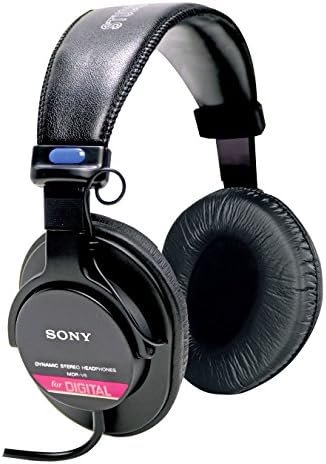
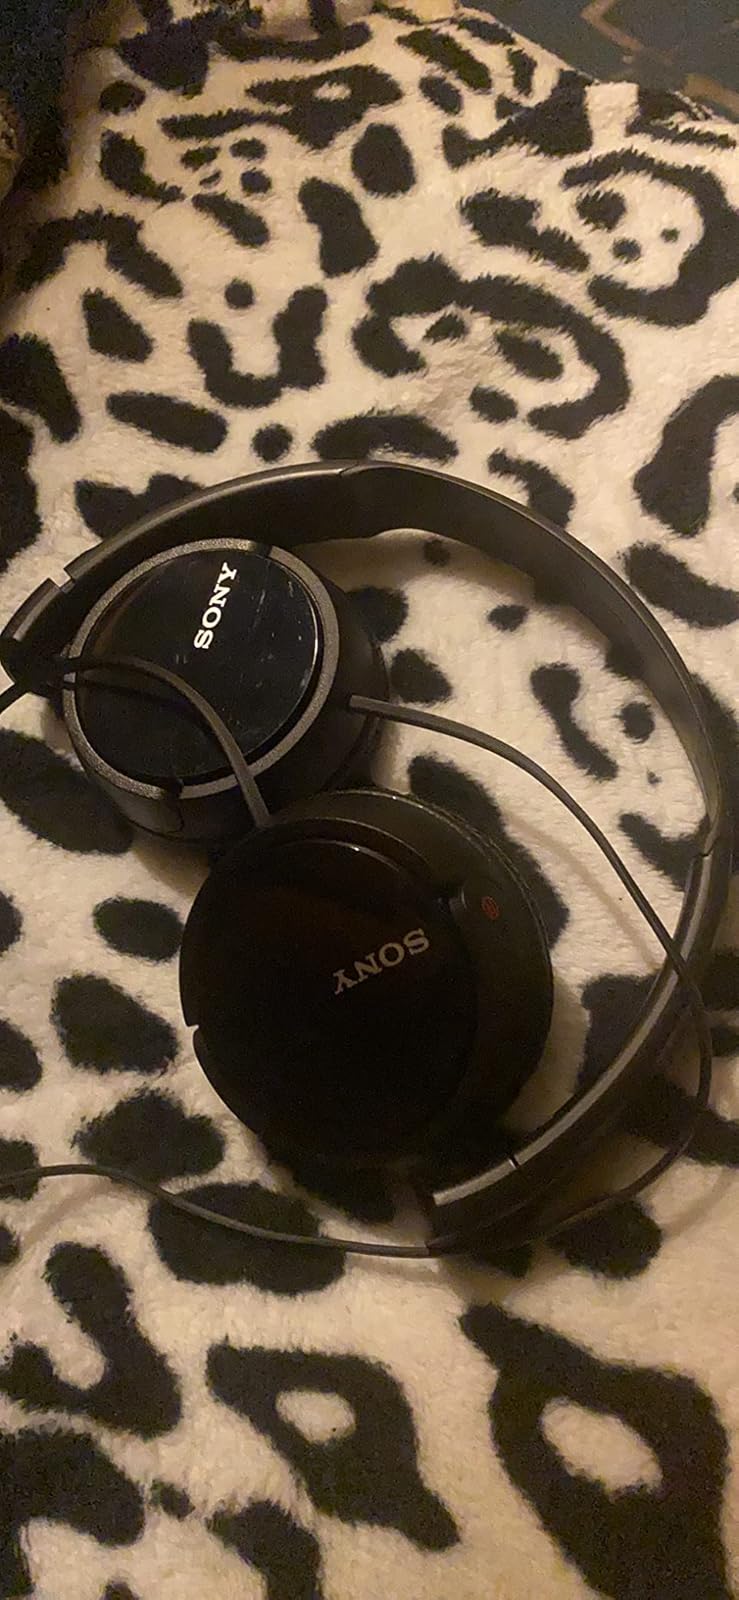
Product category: headphones
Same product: no